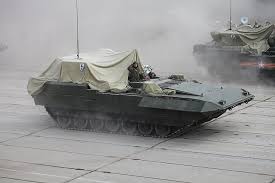
Label: BMP-T15